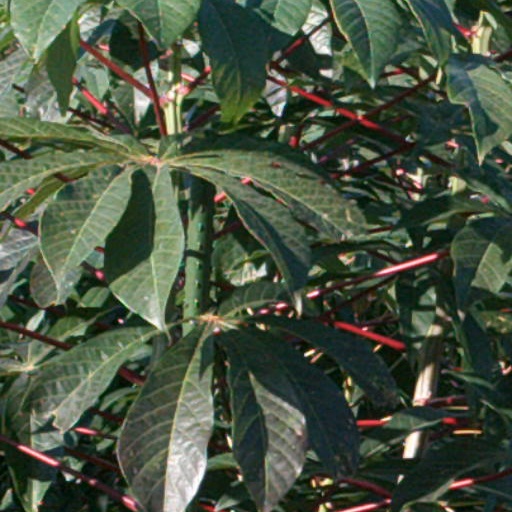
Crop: cassava